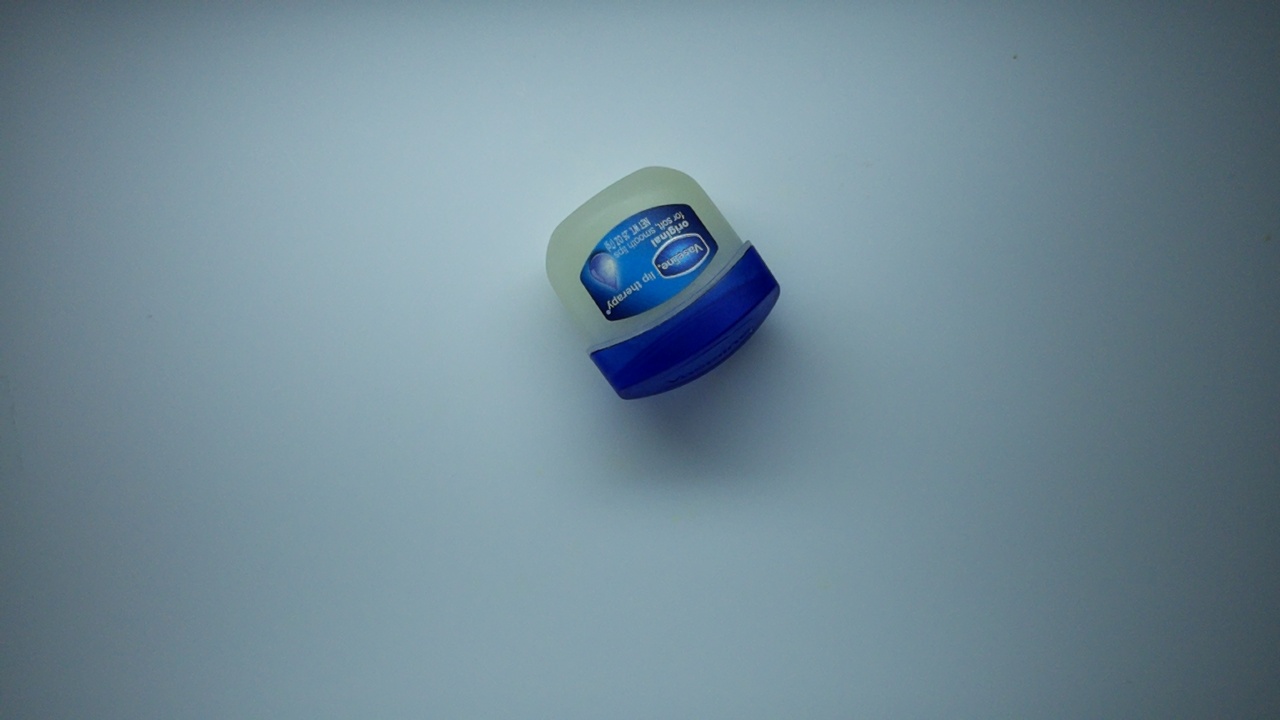
Label: trash